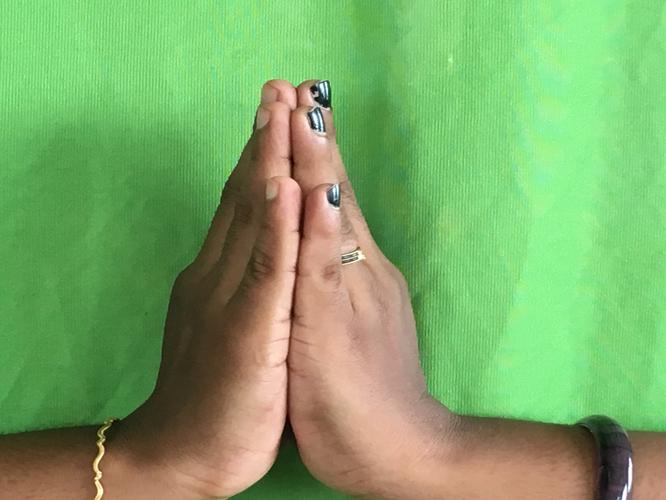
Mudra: Anjali
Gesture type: double_hand